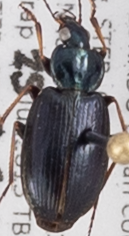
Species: Agonum placidum
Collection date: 2015-06-25
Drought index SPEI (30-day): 0.06
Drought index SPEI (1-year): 1.642
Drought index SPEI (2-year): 1.498